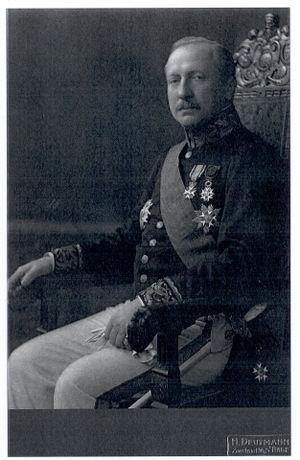
Louis Hubert Willem Regout, né le 27 octobre 1861 à Maastricht et mort le 27 octobre 1915 à Rome, est un diplomate et homme politique néerlandais. Il est le fils de Louis Regout, le père de Louis Regout et de Robert Regout.